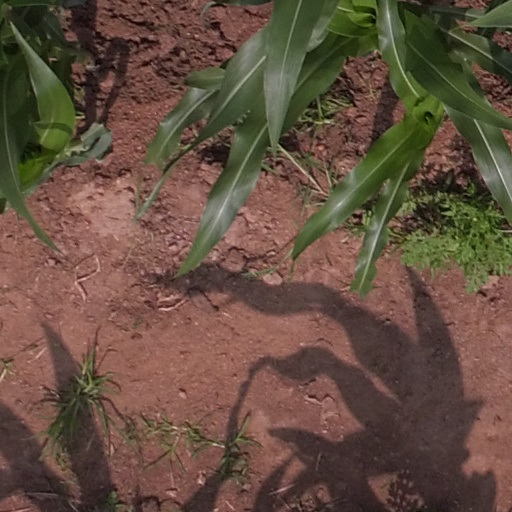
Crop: maize; corn